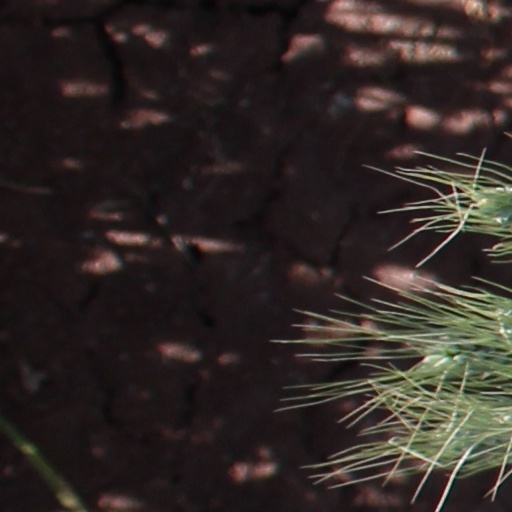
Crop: wheat